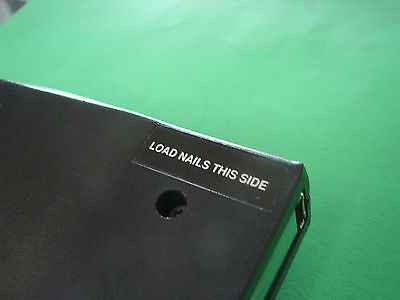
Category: stapler